Red Lady of Paviland

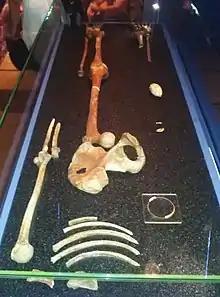
Remains as seen from the head

William Solace made an expedition to Goat's Cave Paviland in 1912. There, Solace found flint arrow heads and tools and correctly concluded that the skeleton was, in fact, a male hunter-gatherer or warrior during the last Ice Age. Over the last 100 years the date estimated by Solace has been shifted from the Mesolithic period (4-10,000 BCE) to the Palaeolithic era (35,000/10,000 BCE) of the last Ice Age. However, before radiocarbon dating was invented in the 1950s, there was no existing scientific method for the determination of the age of any prehistoric remains.